Diamond Carter

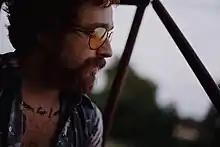
Diamond Carter at Gray Matters Studios in Nashville, TN

Diamond Carter is a Nashville-based singer/songwriter from Southern California. Originally formed as a band in 2011, Carter relocated to Nashville in 2013, with a sound straddling the border between blues, jazz and indie-pop.